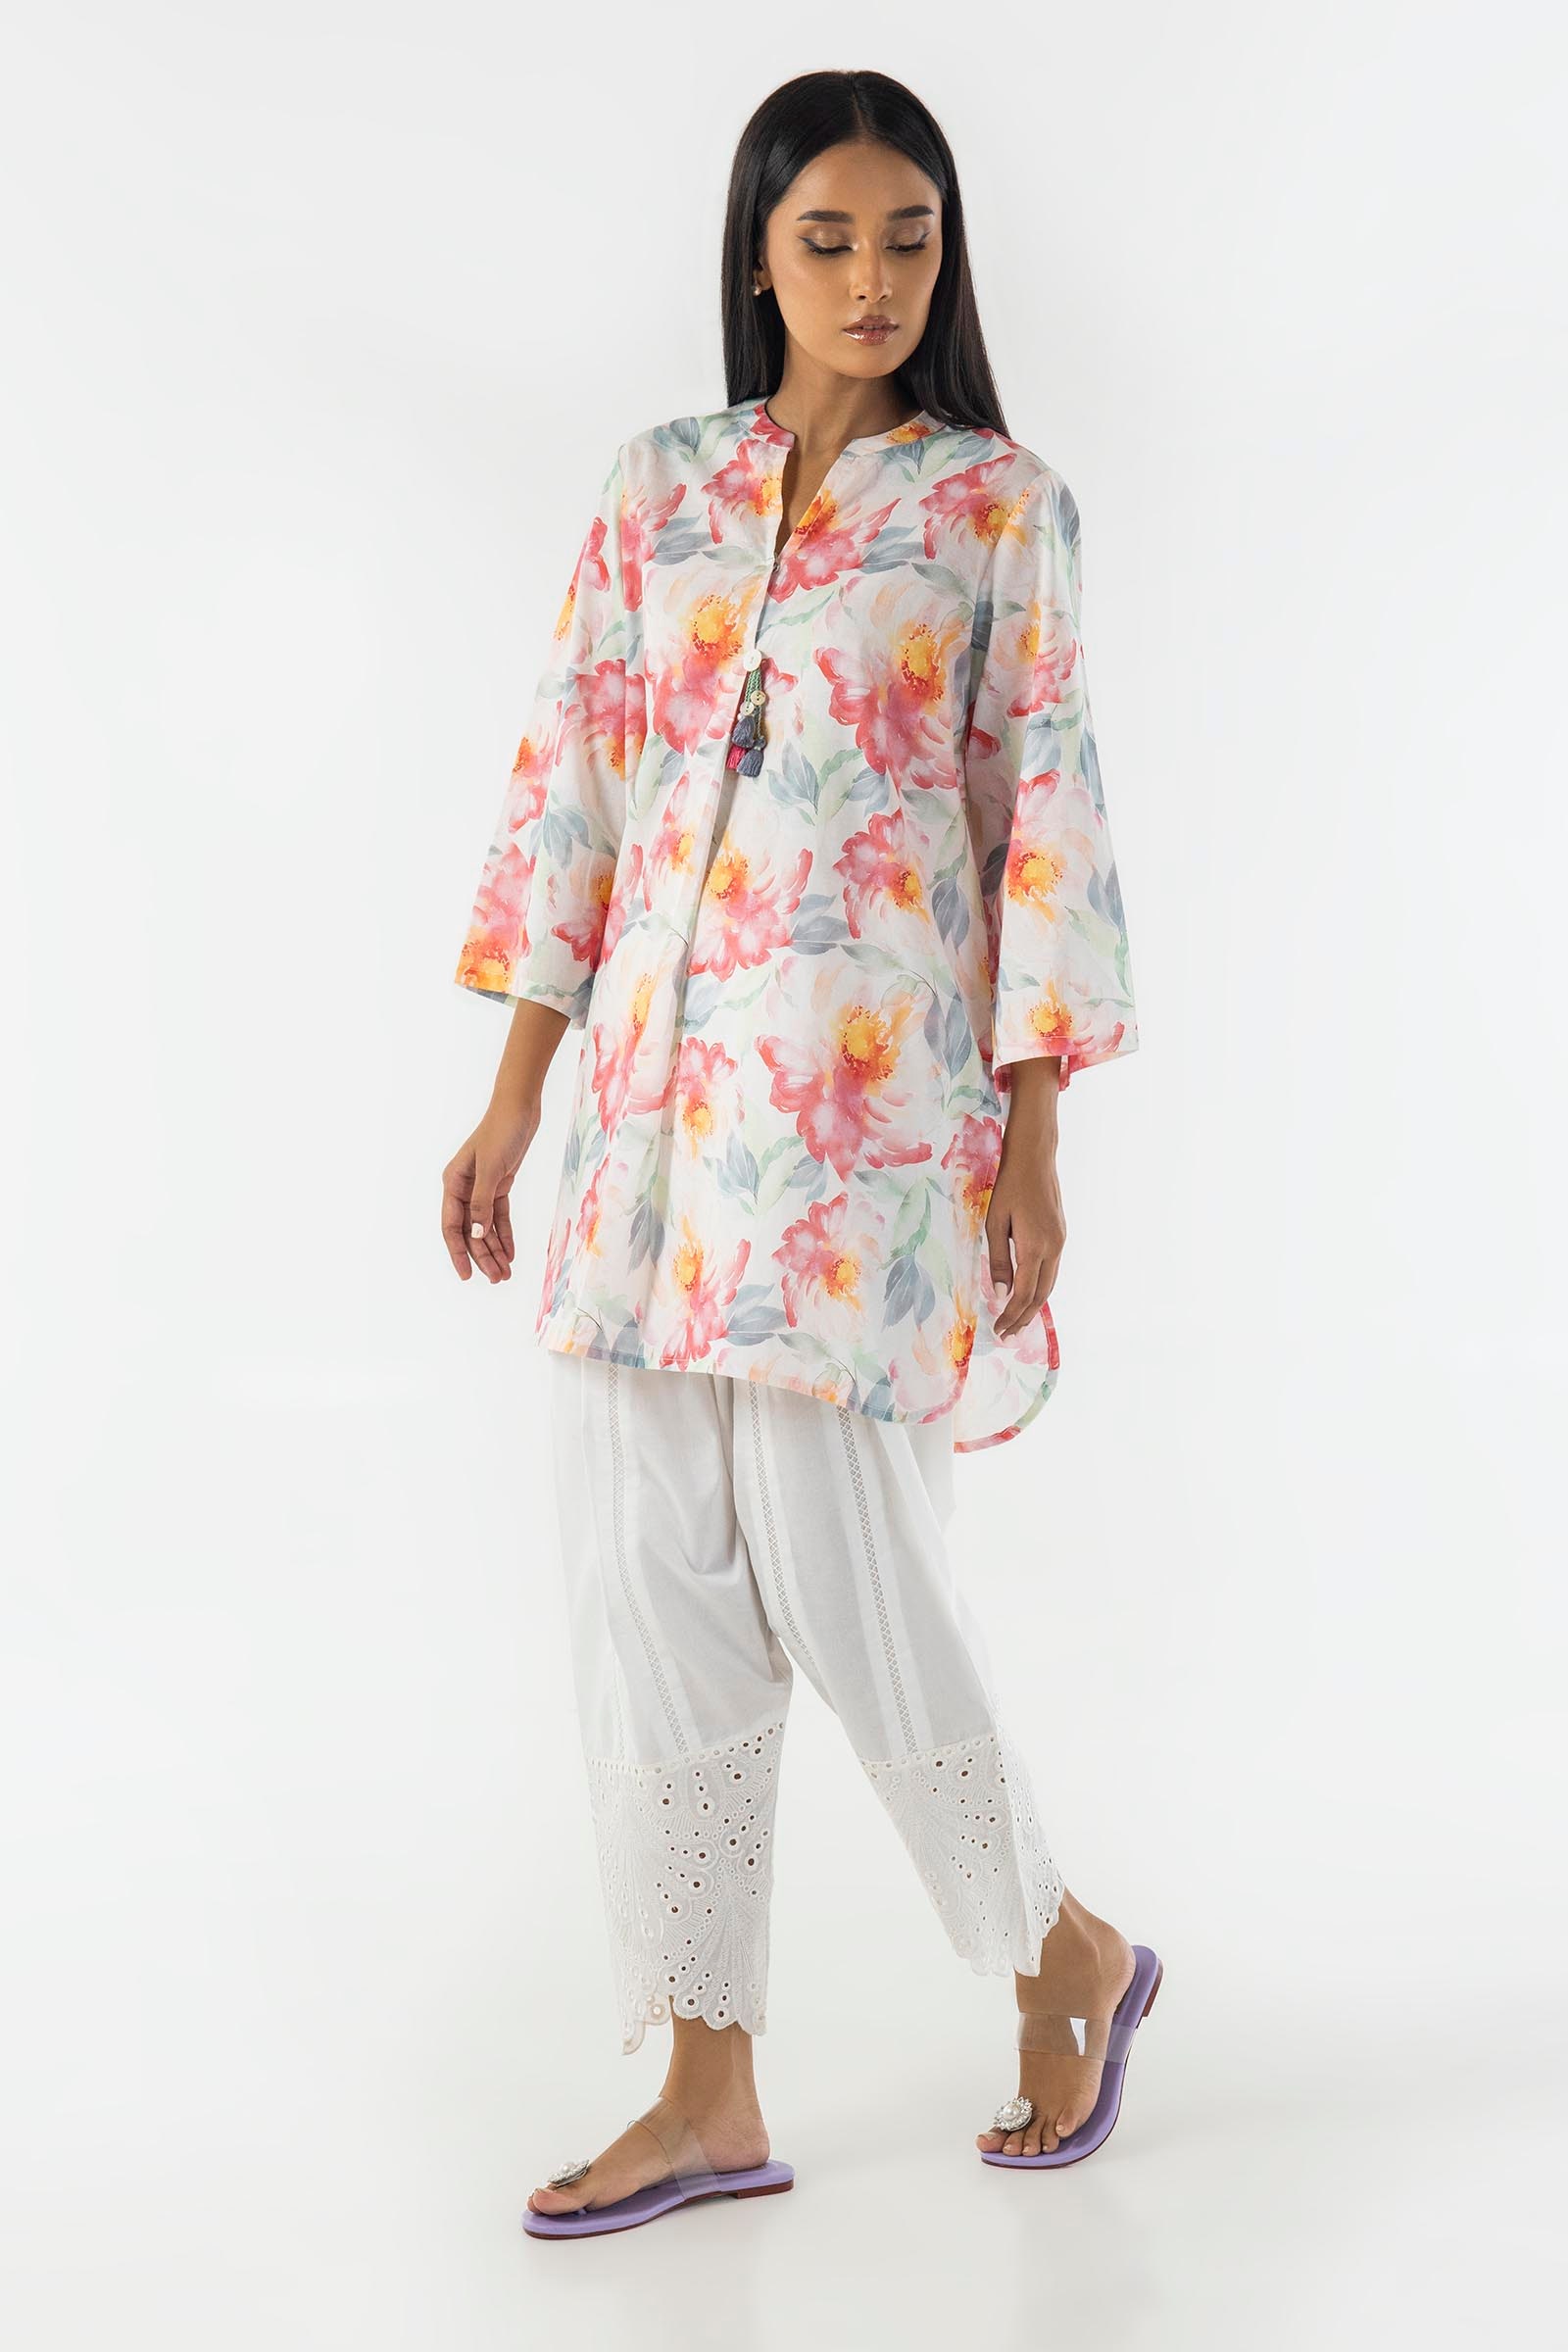
multi floral tunic top